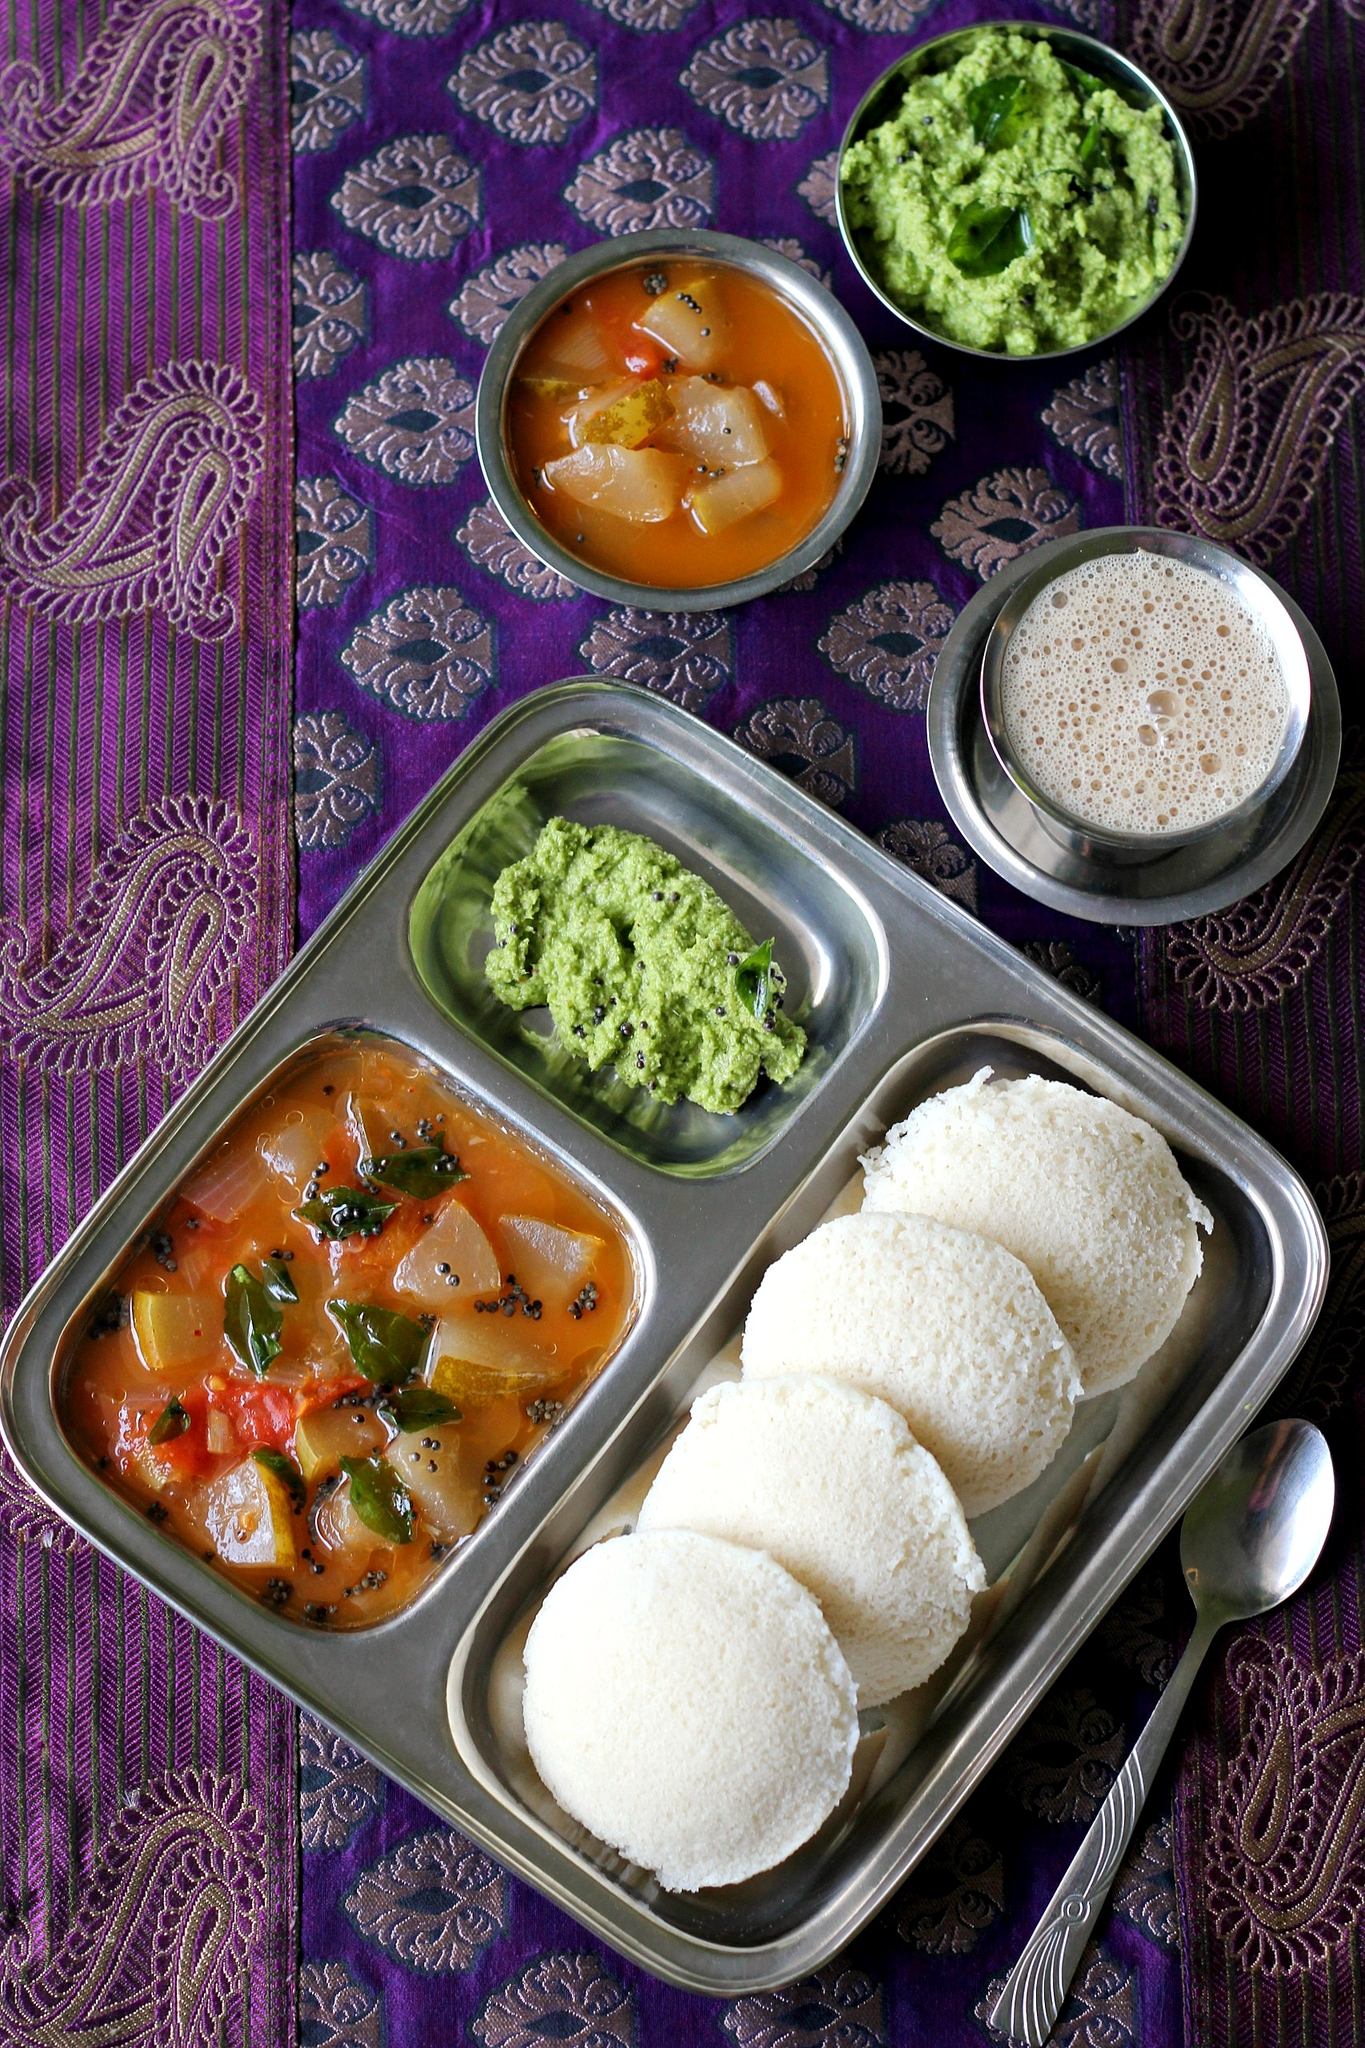
Dish: idli